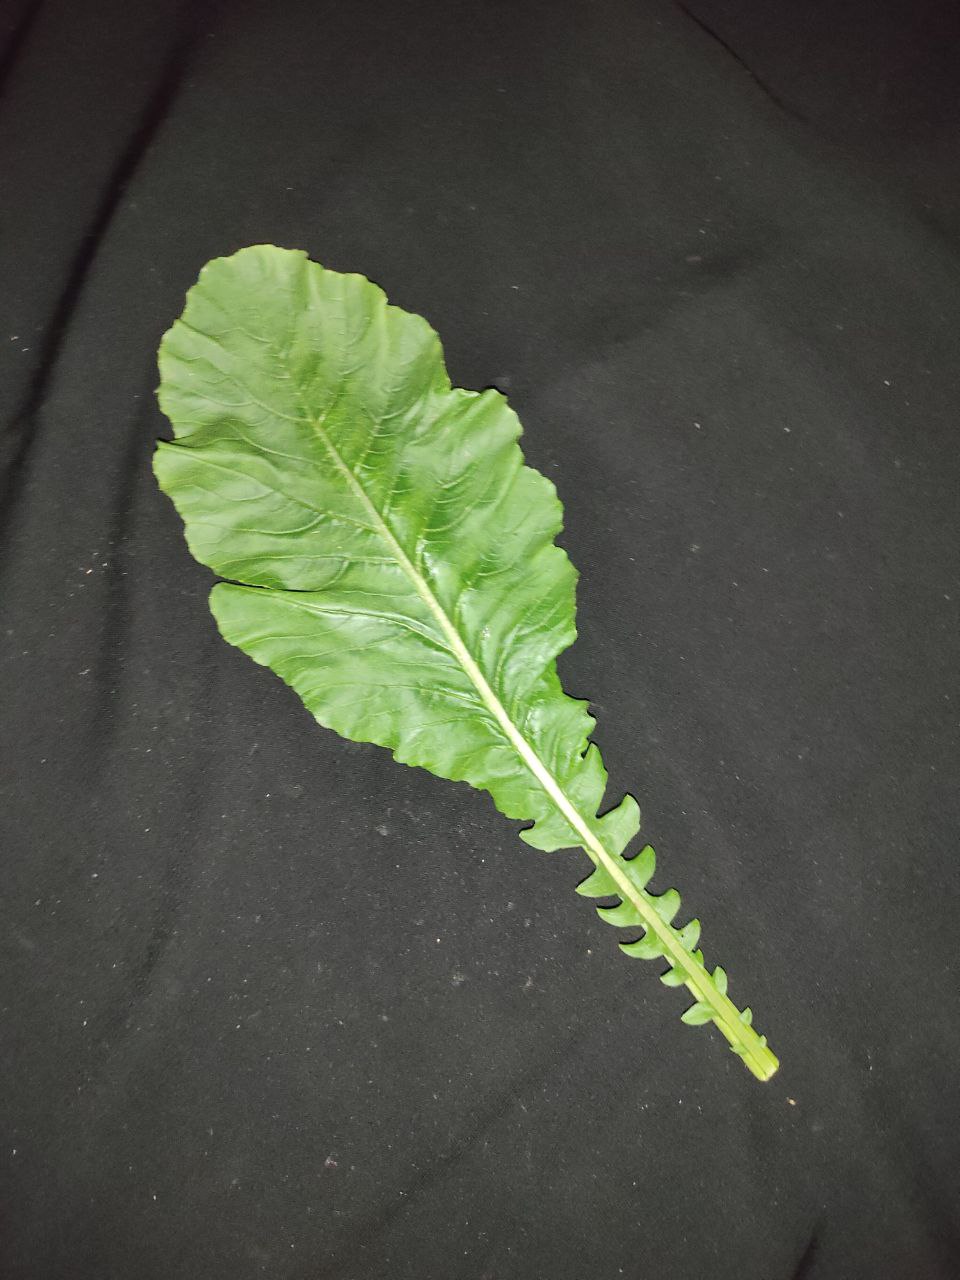
Label: Fresh leaf